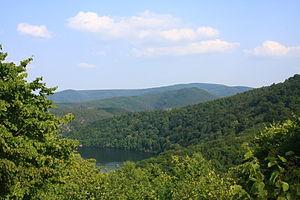
Les forêts primaires de hêtres des Carpates et d'autres régions d'Europe forment un site transnational du patrimoine mondial, regroupant 78 forêts de hêtres réparties sur 12 pays européens : Albanie, Allemagne, Autriche, Belgique, Bulgarie, Croatie, Espagne, Italie, Pologne, Roumanie, Slovaquie, Slovénie et Ukraine.